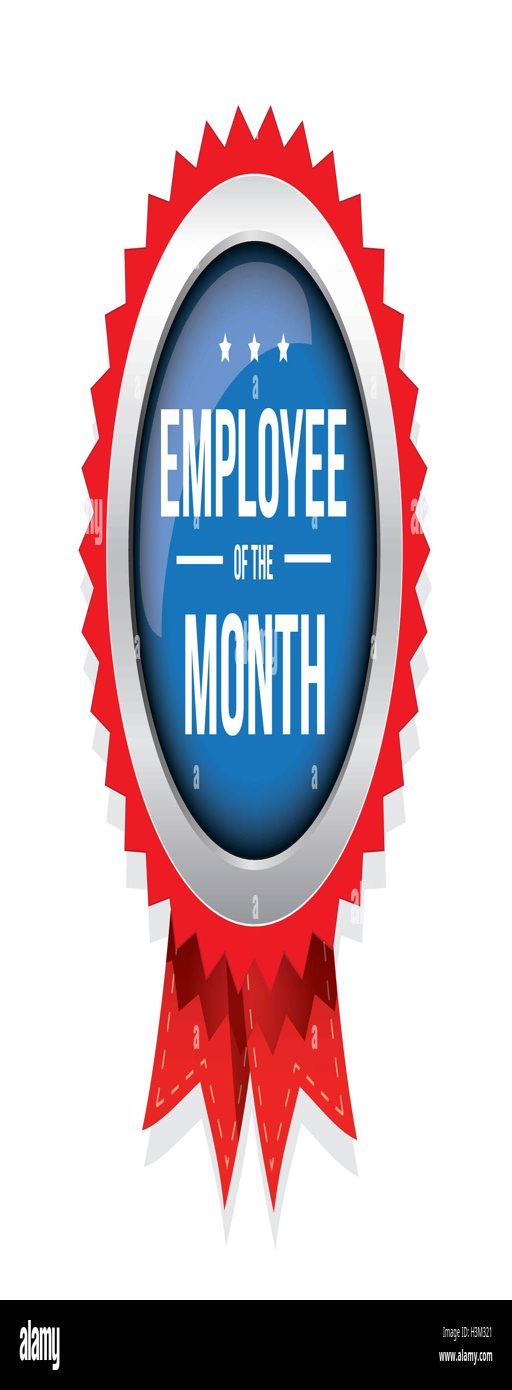
employee of the month badge with ribbon